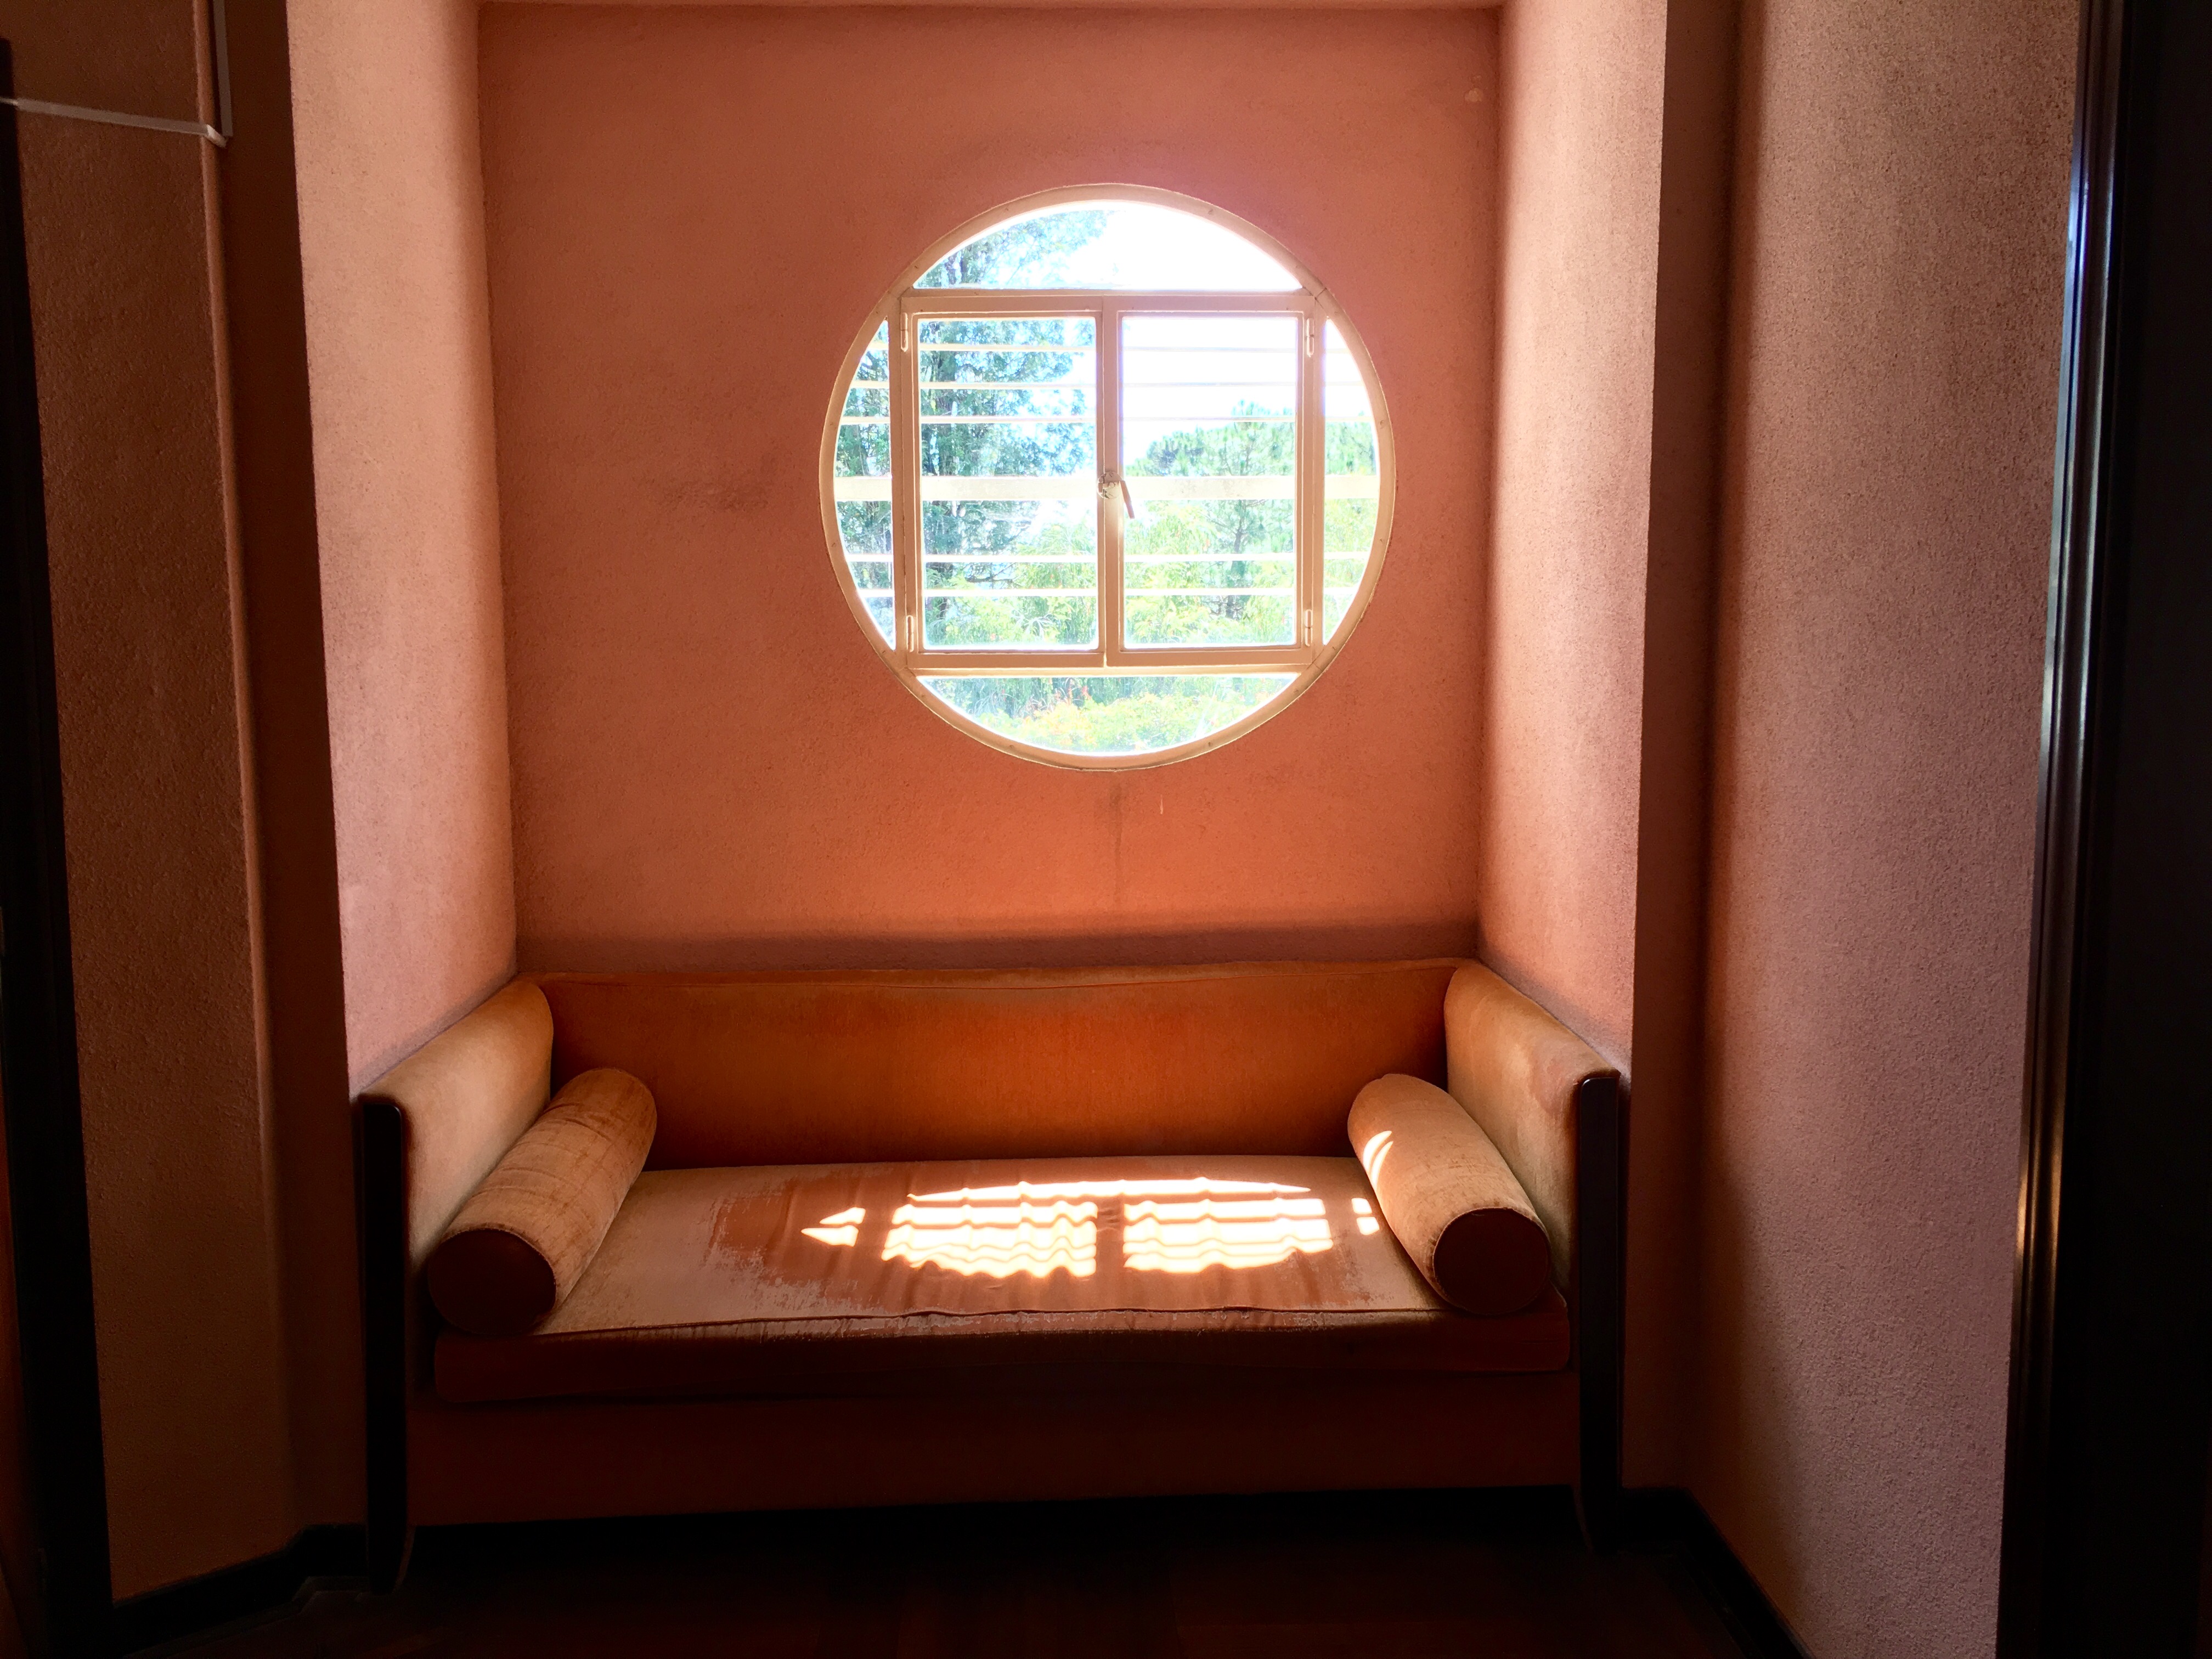
user: text: Cửa sổ trong hình có hình dạng gì?
assistant: text: Hình tròn

user: text: Có bao nhiêu gối ôm hình trụ trên ghế dài?
assistant: text: Hai

user: text: Dựa vào thiết kế và vật dụng, mục đích sử dụng chính của không gian nhỏ này có thể là gì?
assistant: text: Một không gian để thư giãn hoặc đọc sách

user: text: Ánh sáng mặt trời, cửa sổ và ghế dài tương tác với nhau như thế nào để tạo nên cảm giác đặc biệt cho không gian?
assistant: text: Cửa sổ hình tròn mang ánh sáng tự nhiên vào, chiếu những vệt nắng hình sóng lên ghế dài, tạo điểm nhấn màu sắc, độ tương phản và cảm giác ấm cúng, mời gọi sự thư giãn.